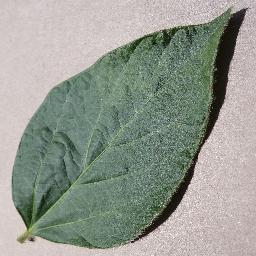
Label: Soybean___healthy